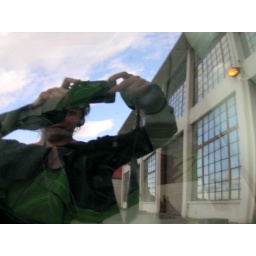
self portrait in a car window